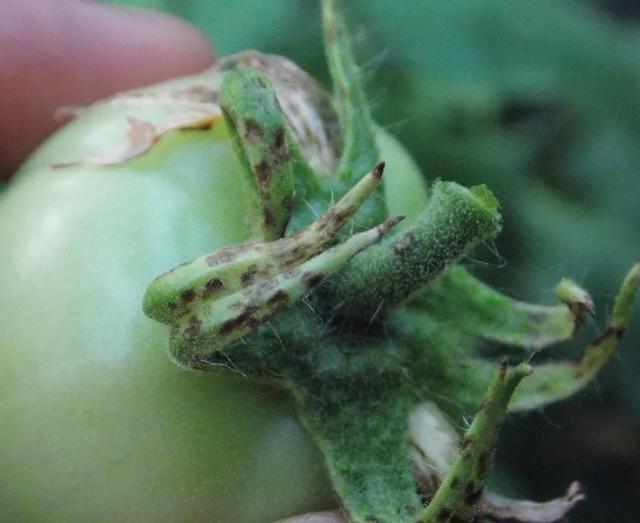
Plant: Tomato
Disease: tomato bacterial leaf spot